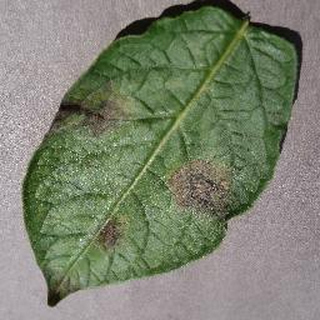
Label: potato_late_blight